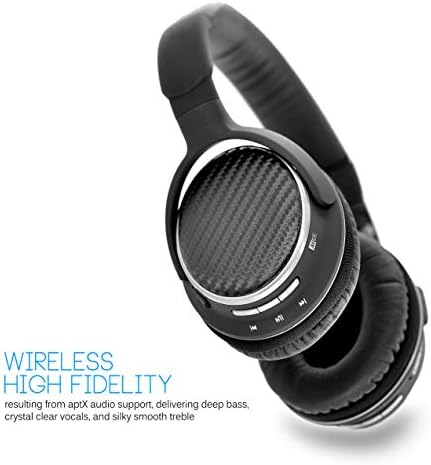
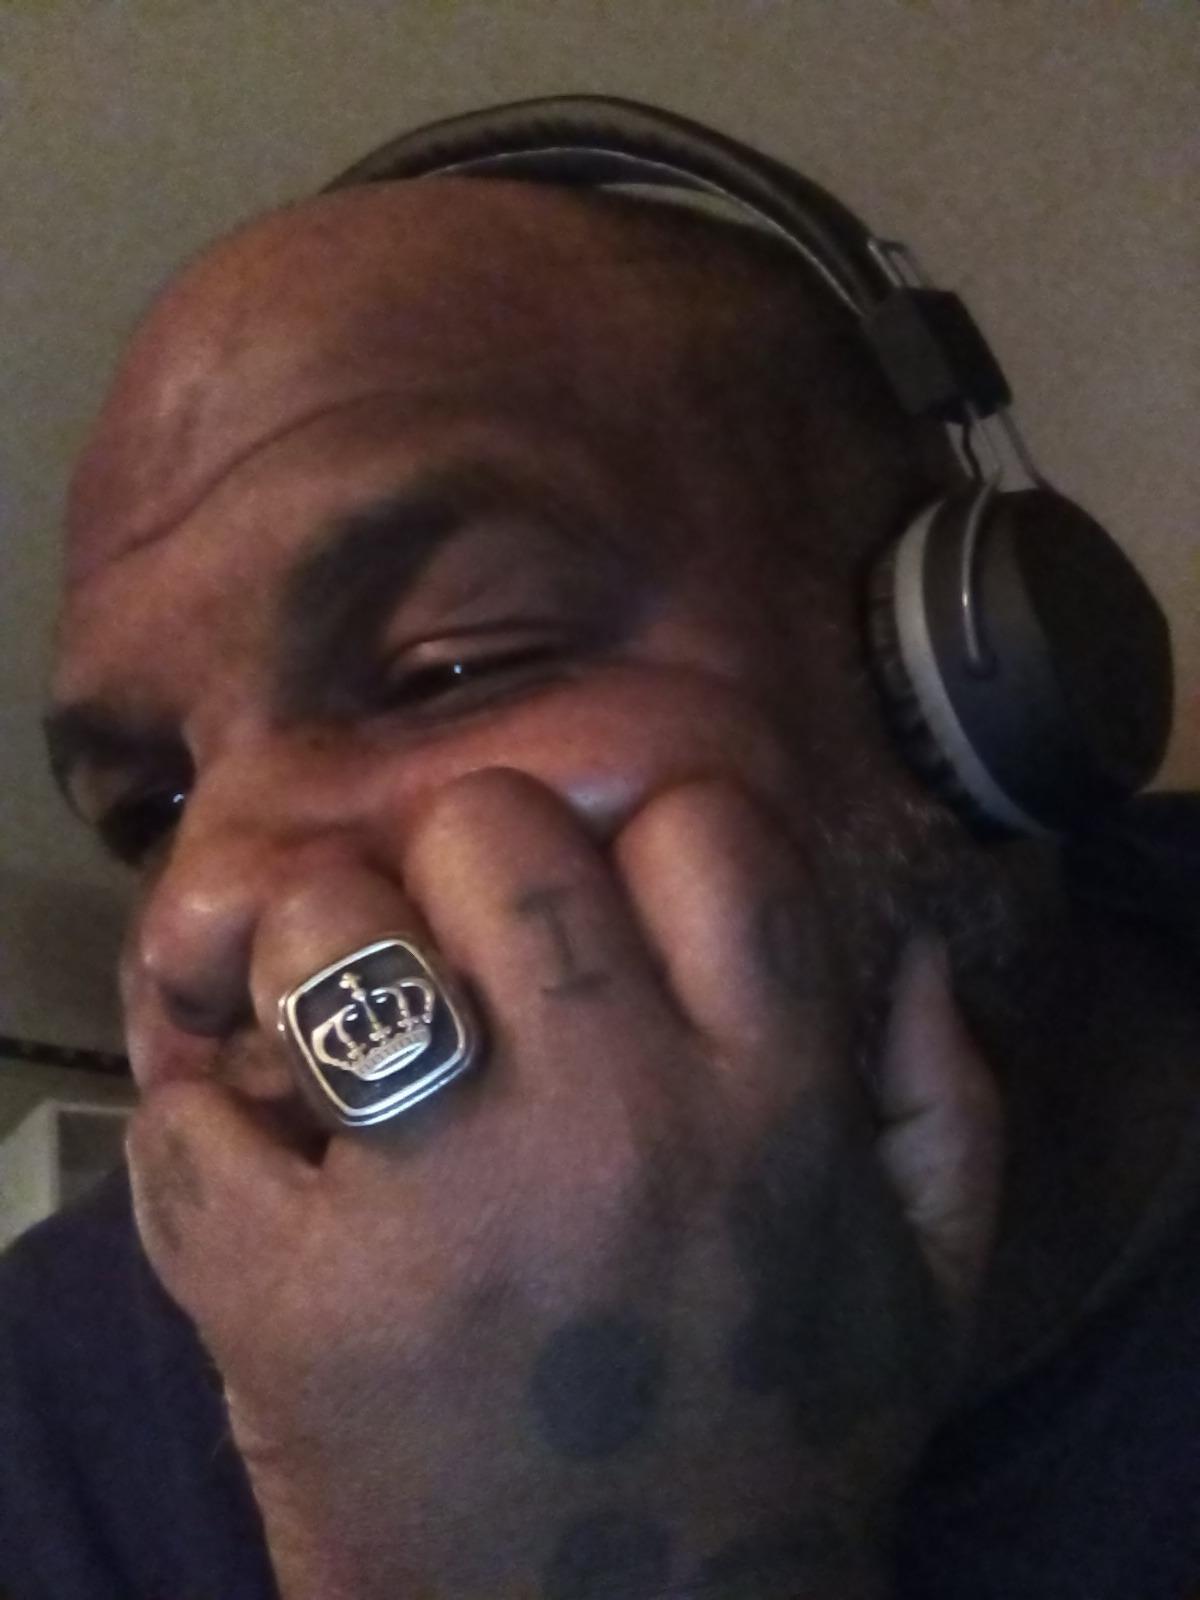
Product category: headphones
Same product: no